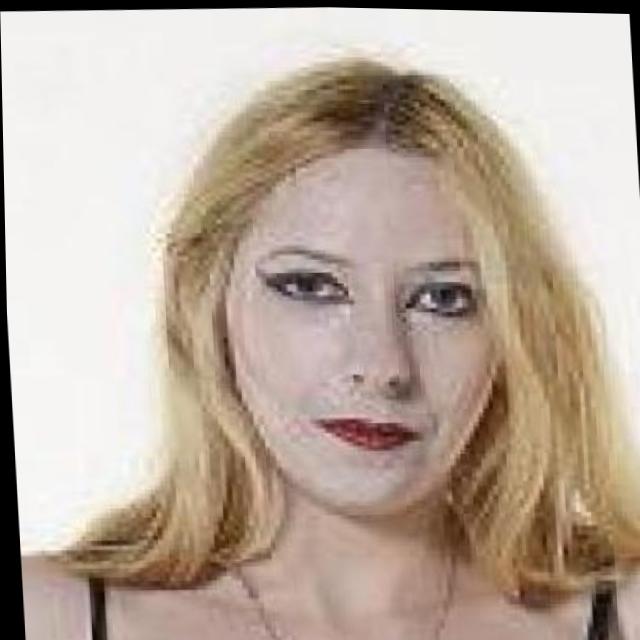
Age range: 21-44